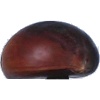
Label: Chestnut 1